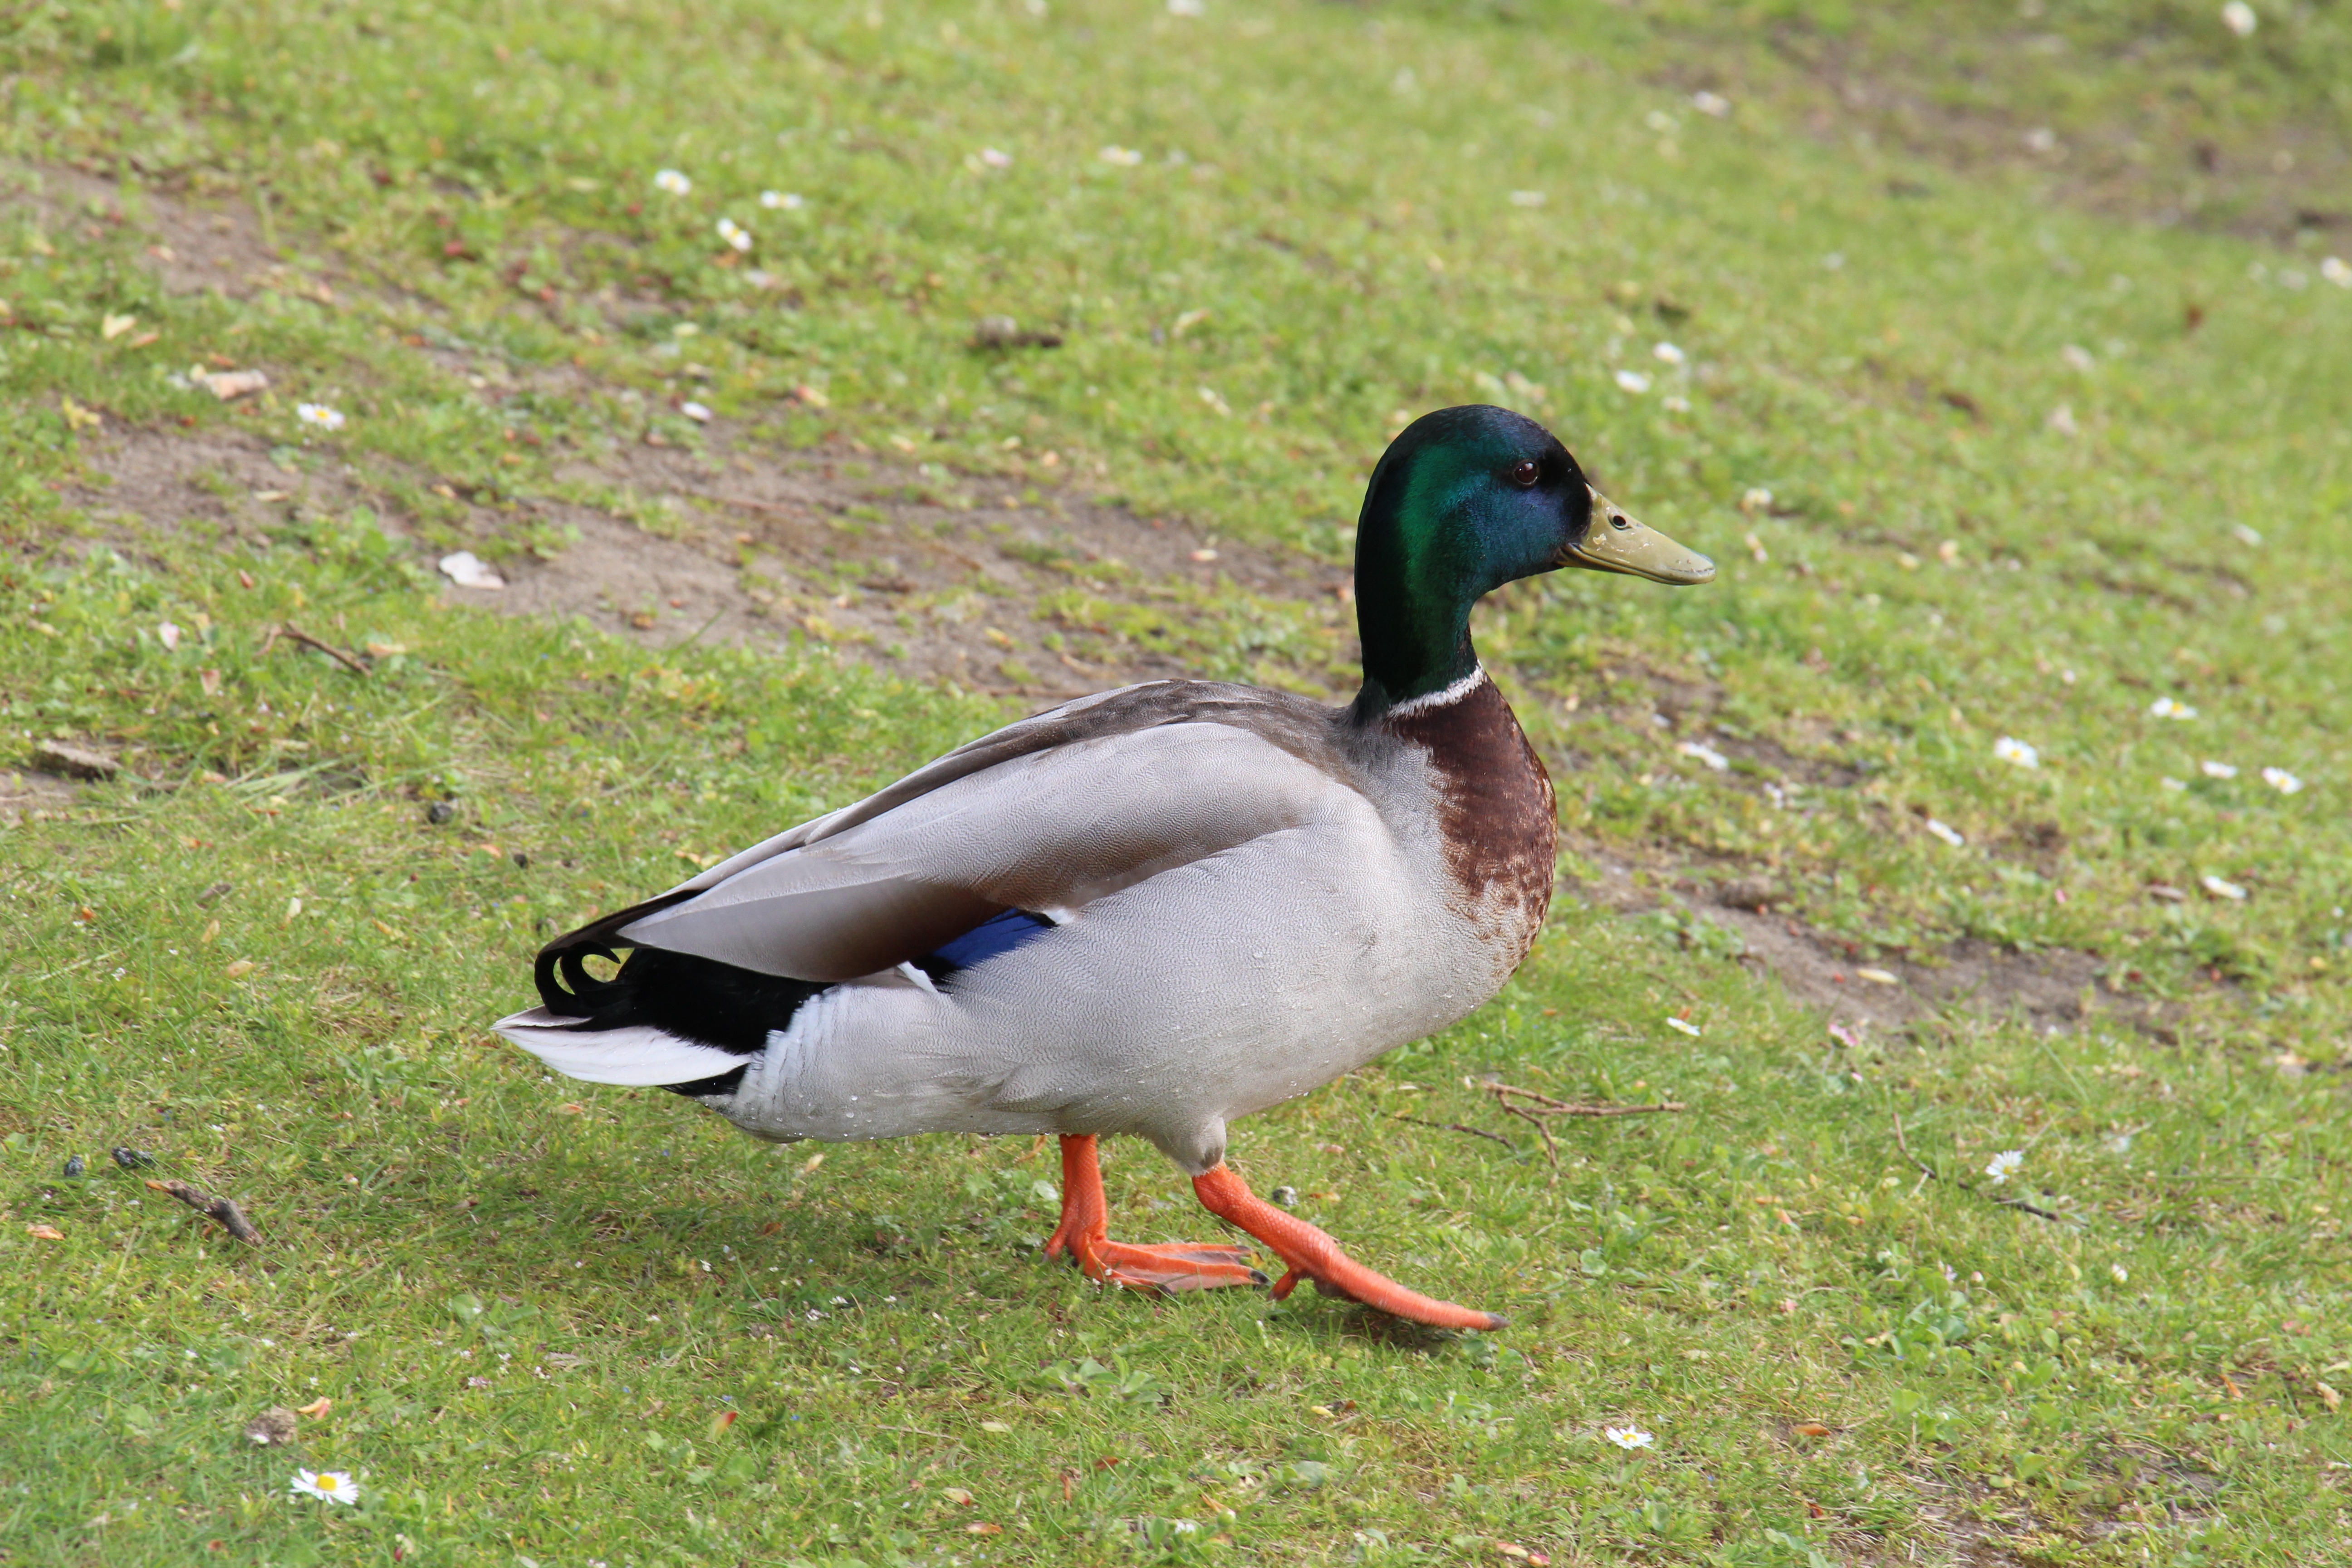
water, nature, bird, meadow, animal, wildlife, green, beak, color, colorful, feather, fauna, plumage, poultry, drake, duck, goose, vertebrate, bill, rush, waterfowl, wild bird, water bird, spring dress, mallard, canard, ducks geese and swans